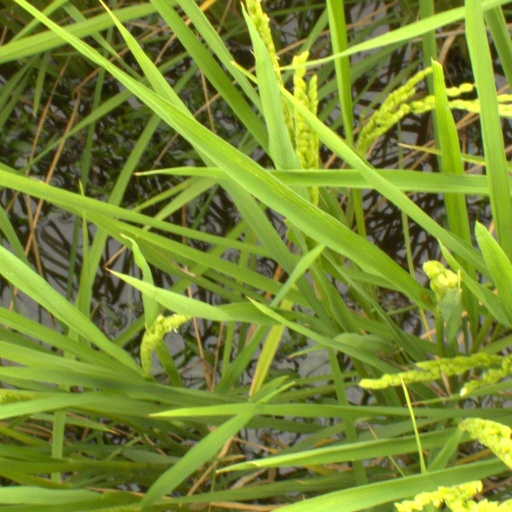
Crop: rice